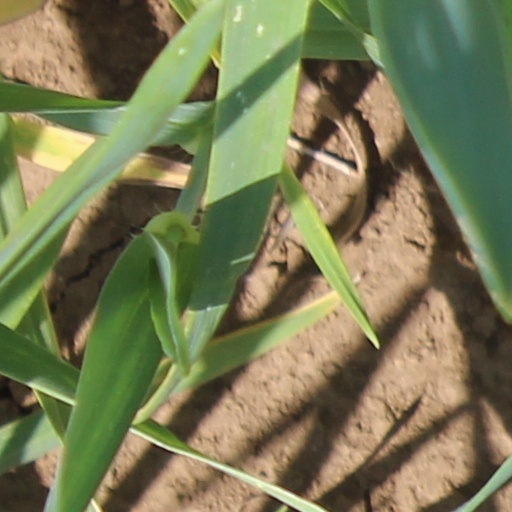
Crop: wheat